Mike Andrade

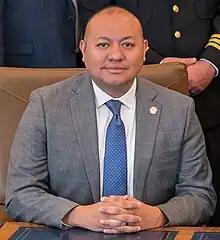
Andrade in 2023

Mike Andrade (born March 10, 1980) is an American politician serving as a member of the Indiana House of Representatives from the 12th district. He assumed office on November 4, 2020.